Ferdinand Flocon

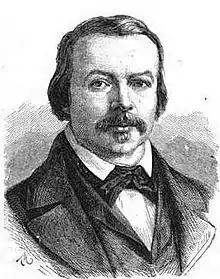
Portrait from the "Histoire populaire contemporaine de la France" (1865)

Ferdinand Flocon (1 November 1800 – 15 March 1866) was a French journalist and politician who was one of the founding members of the Provisional Government at the start of the French Second Republic in 1848. He was Minister of Agriculture and Commerce for the Executive Commission of 1848. He opposed Louis Napoleon and was forced into exile in the Second French Empire (1852–1870).